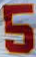
Number: 5